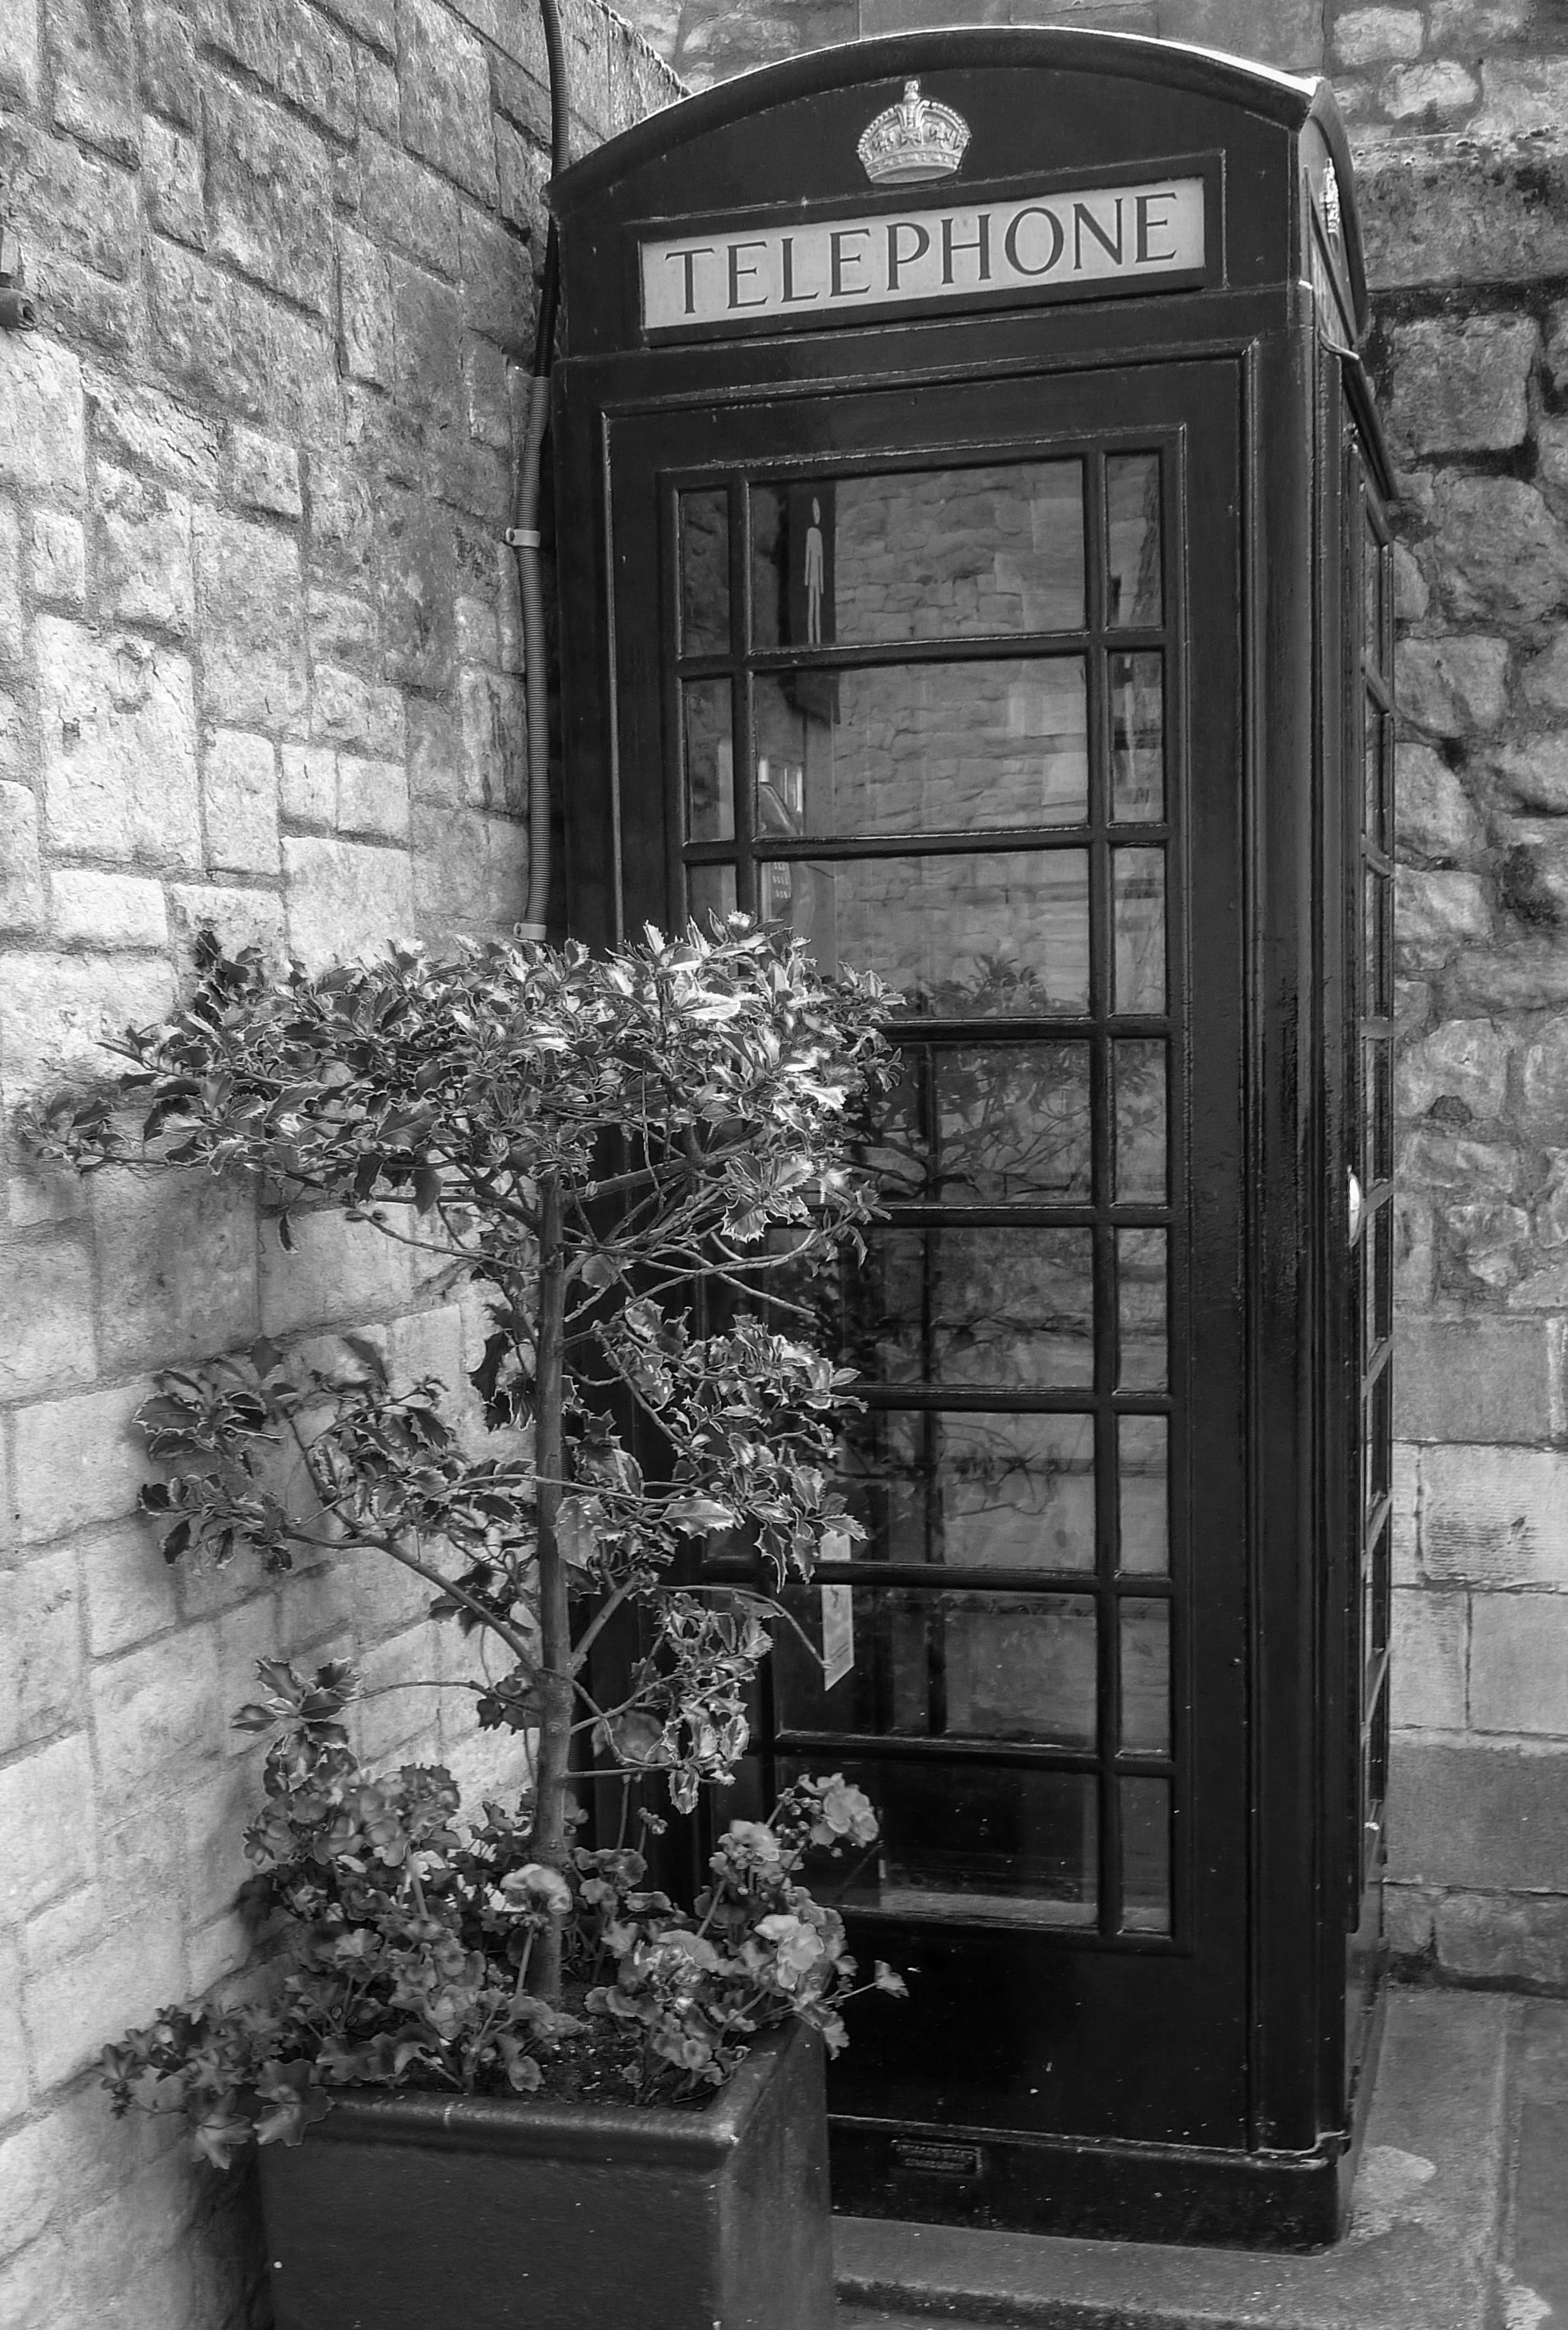
black and white, road, white, street, house, window, alley, tower, cabin, phone, black, monochrome, door, iron, urban area, monochrome photography, photography black and white